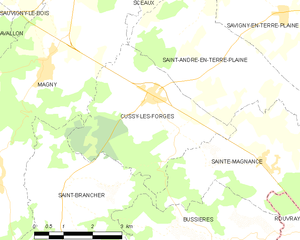
Carte des communes françaises Cussy-les-Forges